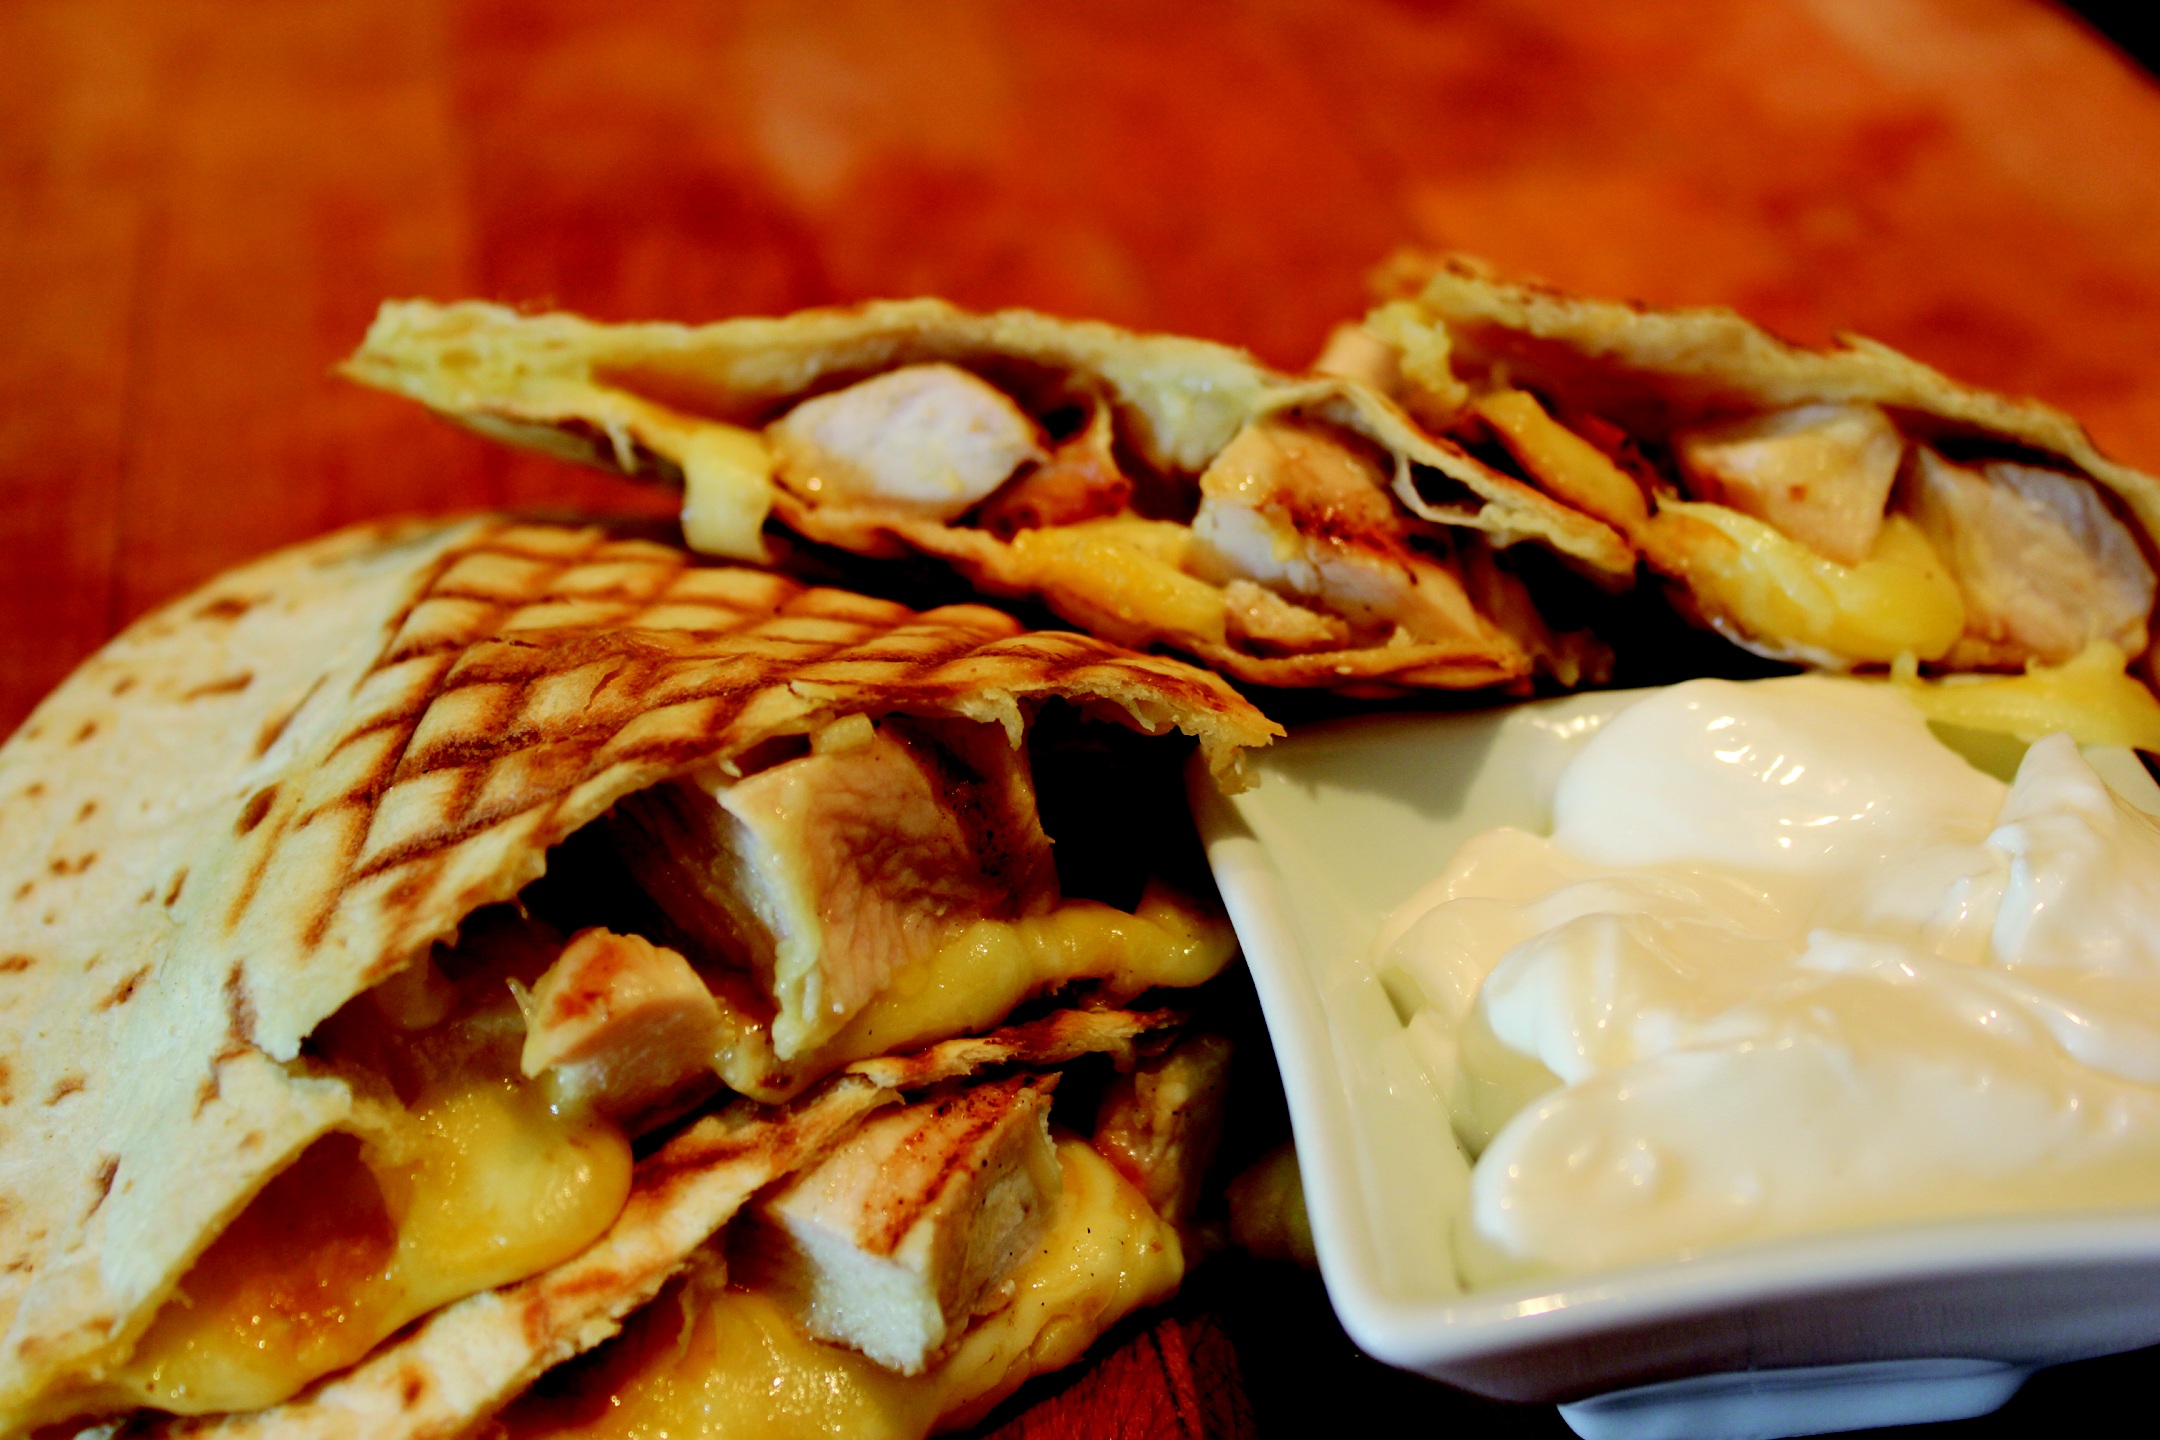
dish, meal, food, salad, produce, breakfast, gourmet, snack, meat, cuisine, delicious, health, asian food, takeaway, organic, junk food